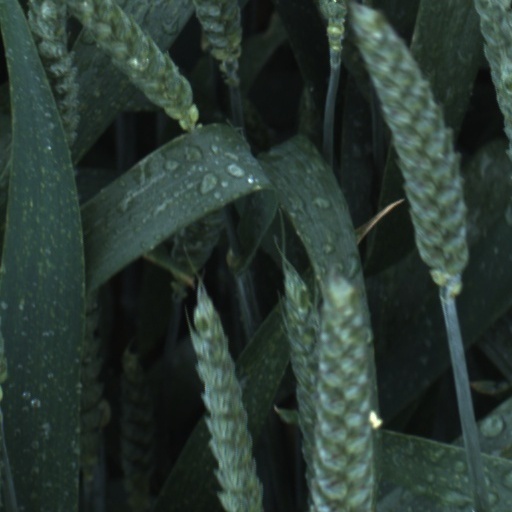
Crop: wheat